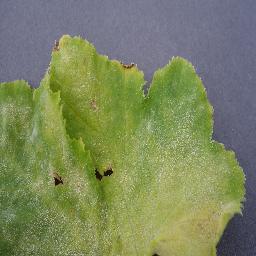
Label: Squash___Powdery_mildew